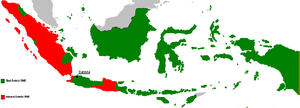
La révolution nationale indonésienne, ou guerre d'indépendance indonésienne, est un conflit armé et une lutte diplomatique entre l'Indonésie et les Pays-Bas, ainsi qu'une révolution sociale. Elle s'est déroulée de 1945 à 1949, entre la déclaration d'indépendance de l'Indonésie et la reconnaissance de l'Indonésie en tant qu'État indépendant par les Pays-Bas, 27 décembre 1949. Les Indonésiens appellent ces quatre ans de conflit armé « Revolusi ».